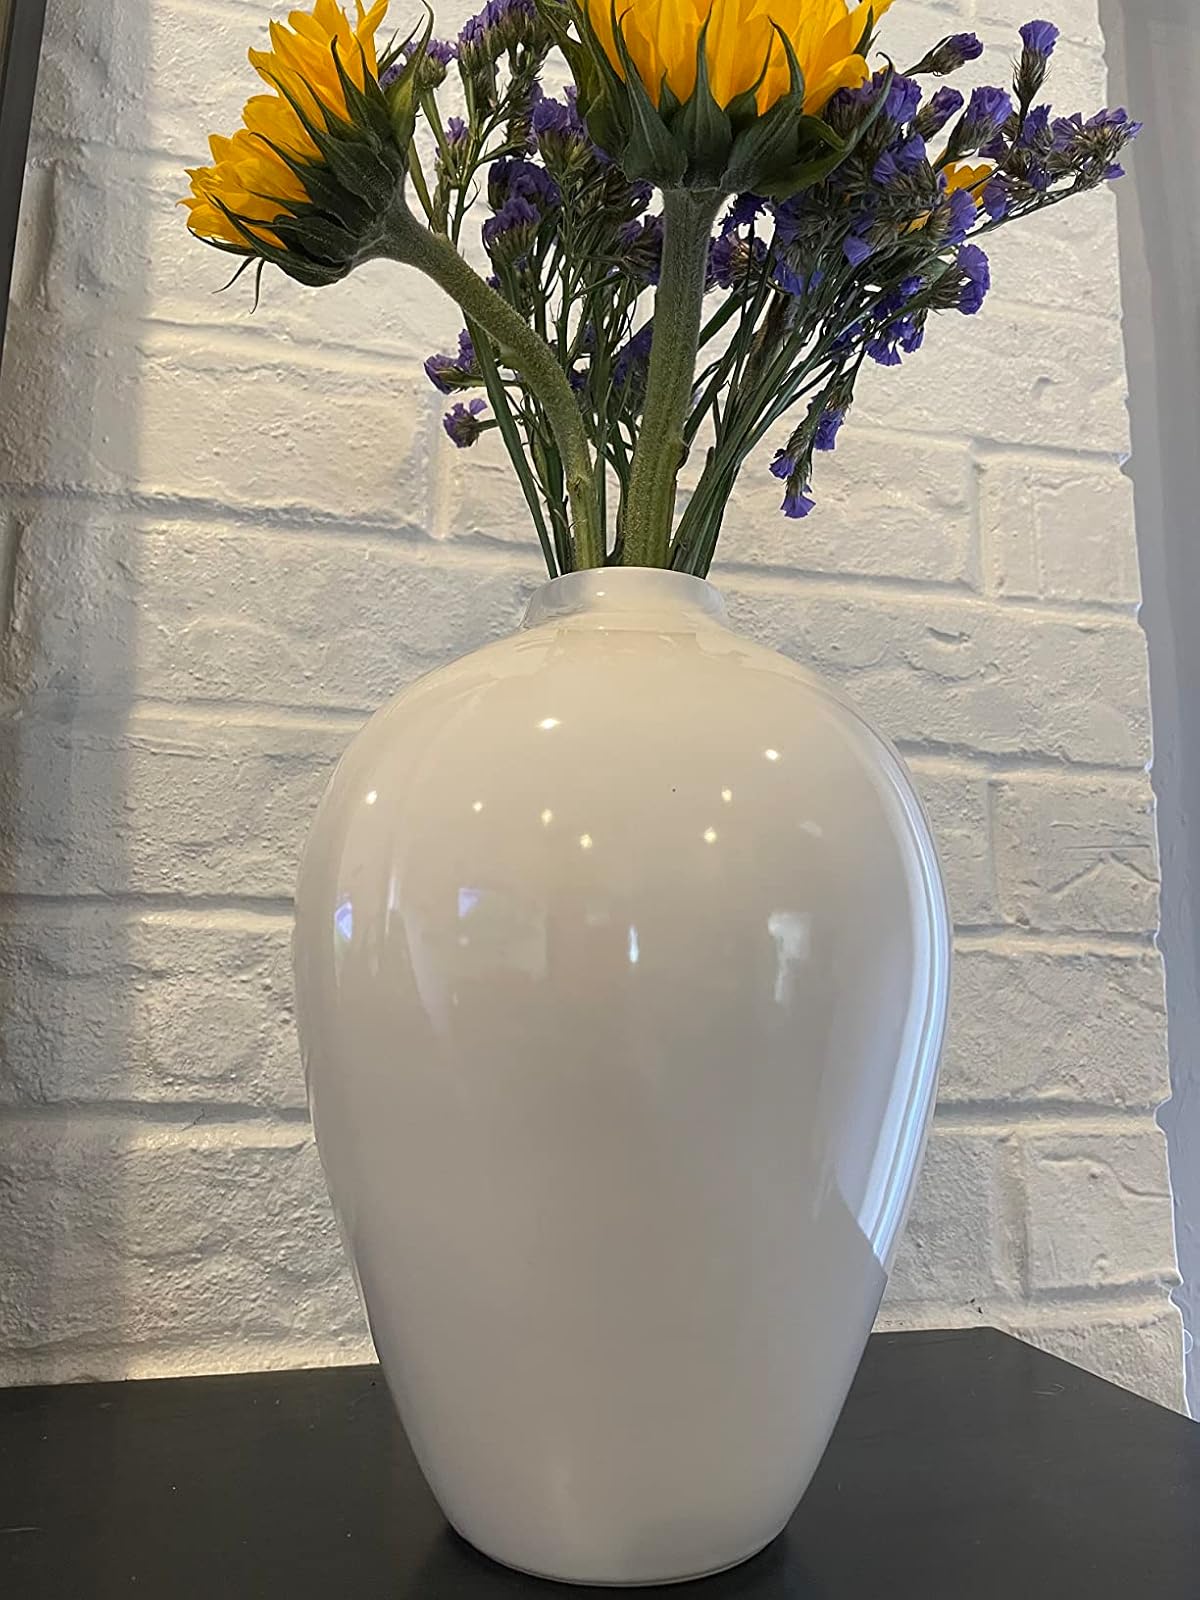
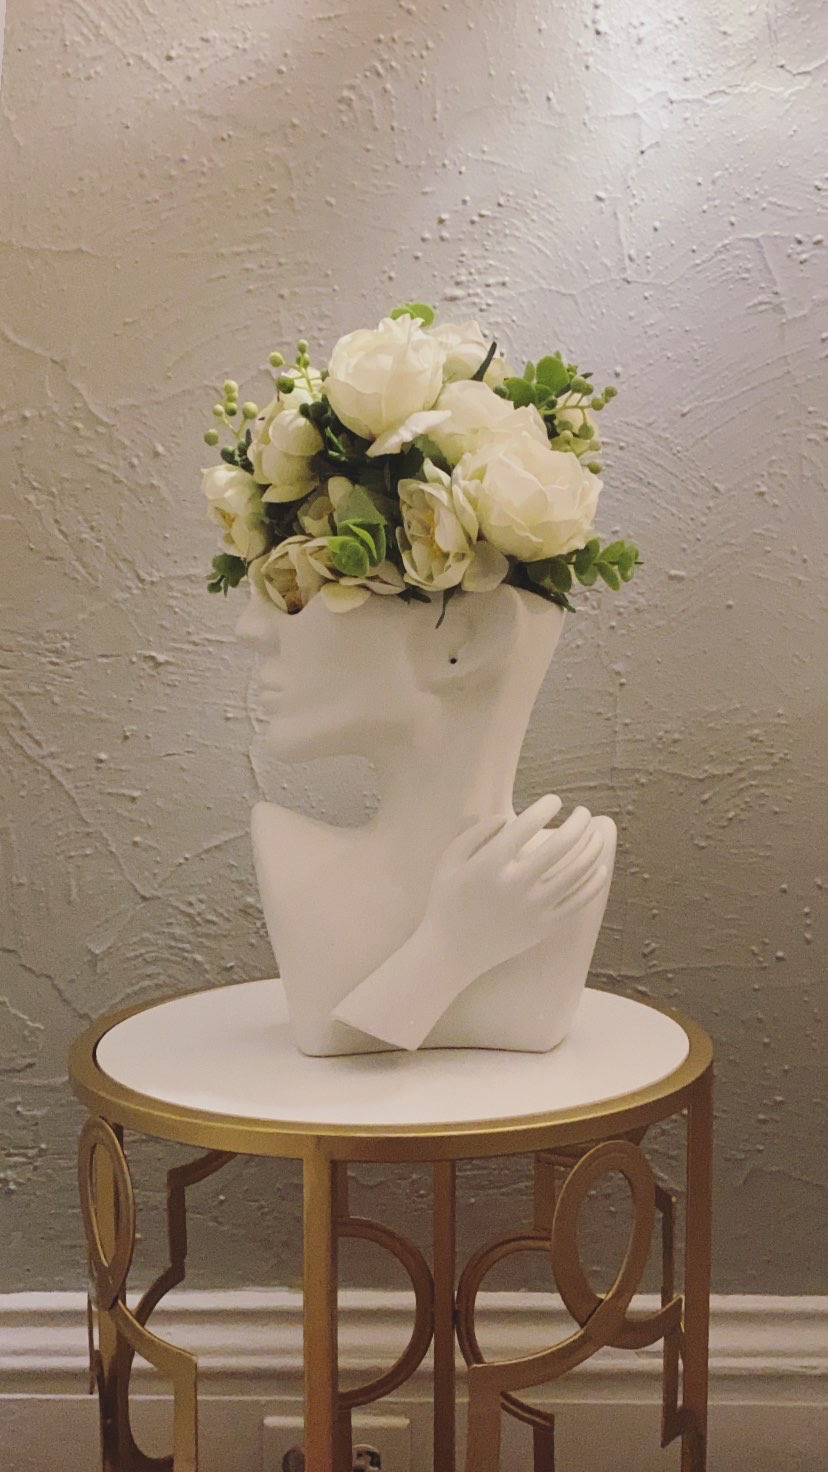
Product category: vase
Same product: no